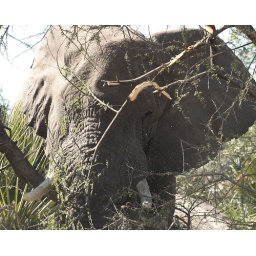
The elephant was breaking and eating the tree. You can even see the dust in the picture.